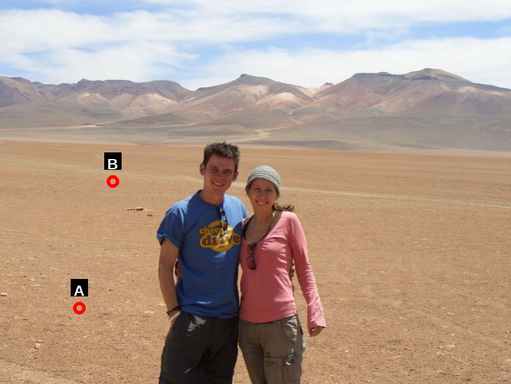
Question: Two points are circled on the image, labeled by A and B beside each circle. Which point is closer to the camera?
Select from the following choices.
(A) A is closer
(B) B is closer
Answer: A